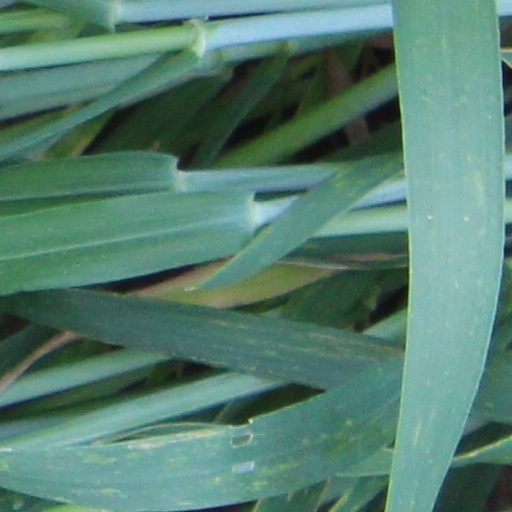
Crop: wheat